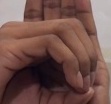
ASL sign: 0